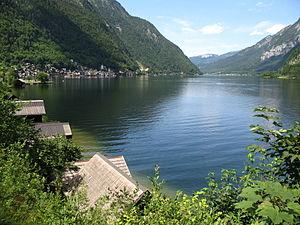
Le Hallstättersee est un lac en Haute-Autriche de la région de Salzkammergut, parcouru par la rivière Traun, un affluent droit du Danube.